Stuart Robson (actor)

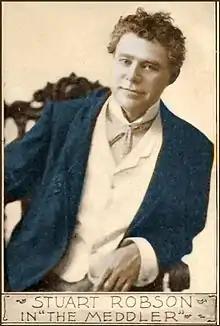
Stuart Robson, American actor

Robson was an eccentric comedian who had a curious voice that was often described as the "Robson Squeek". His first marriage was to Margaret Eleanor Johnson in about 1858. They had a daughter, Alicia Virginia Robson. Margaret died in 1890. Robson married Mary Dougherty, an actress who went by the stage name of May Waldron, in 1891. They had a son, Stuart Robson, Jr., who also acted briefly on the stage in New York and subsequently ran a magic shop there for many years.